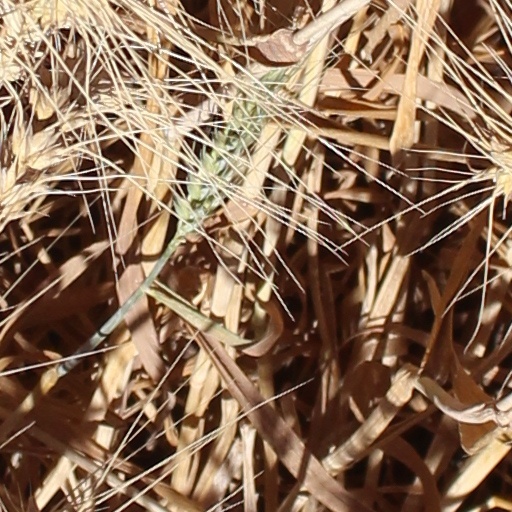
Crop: wheat